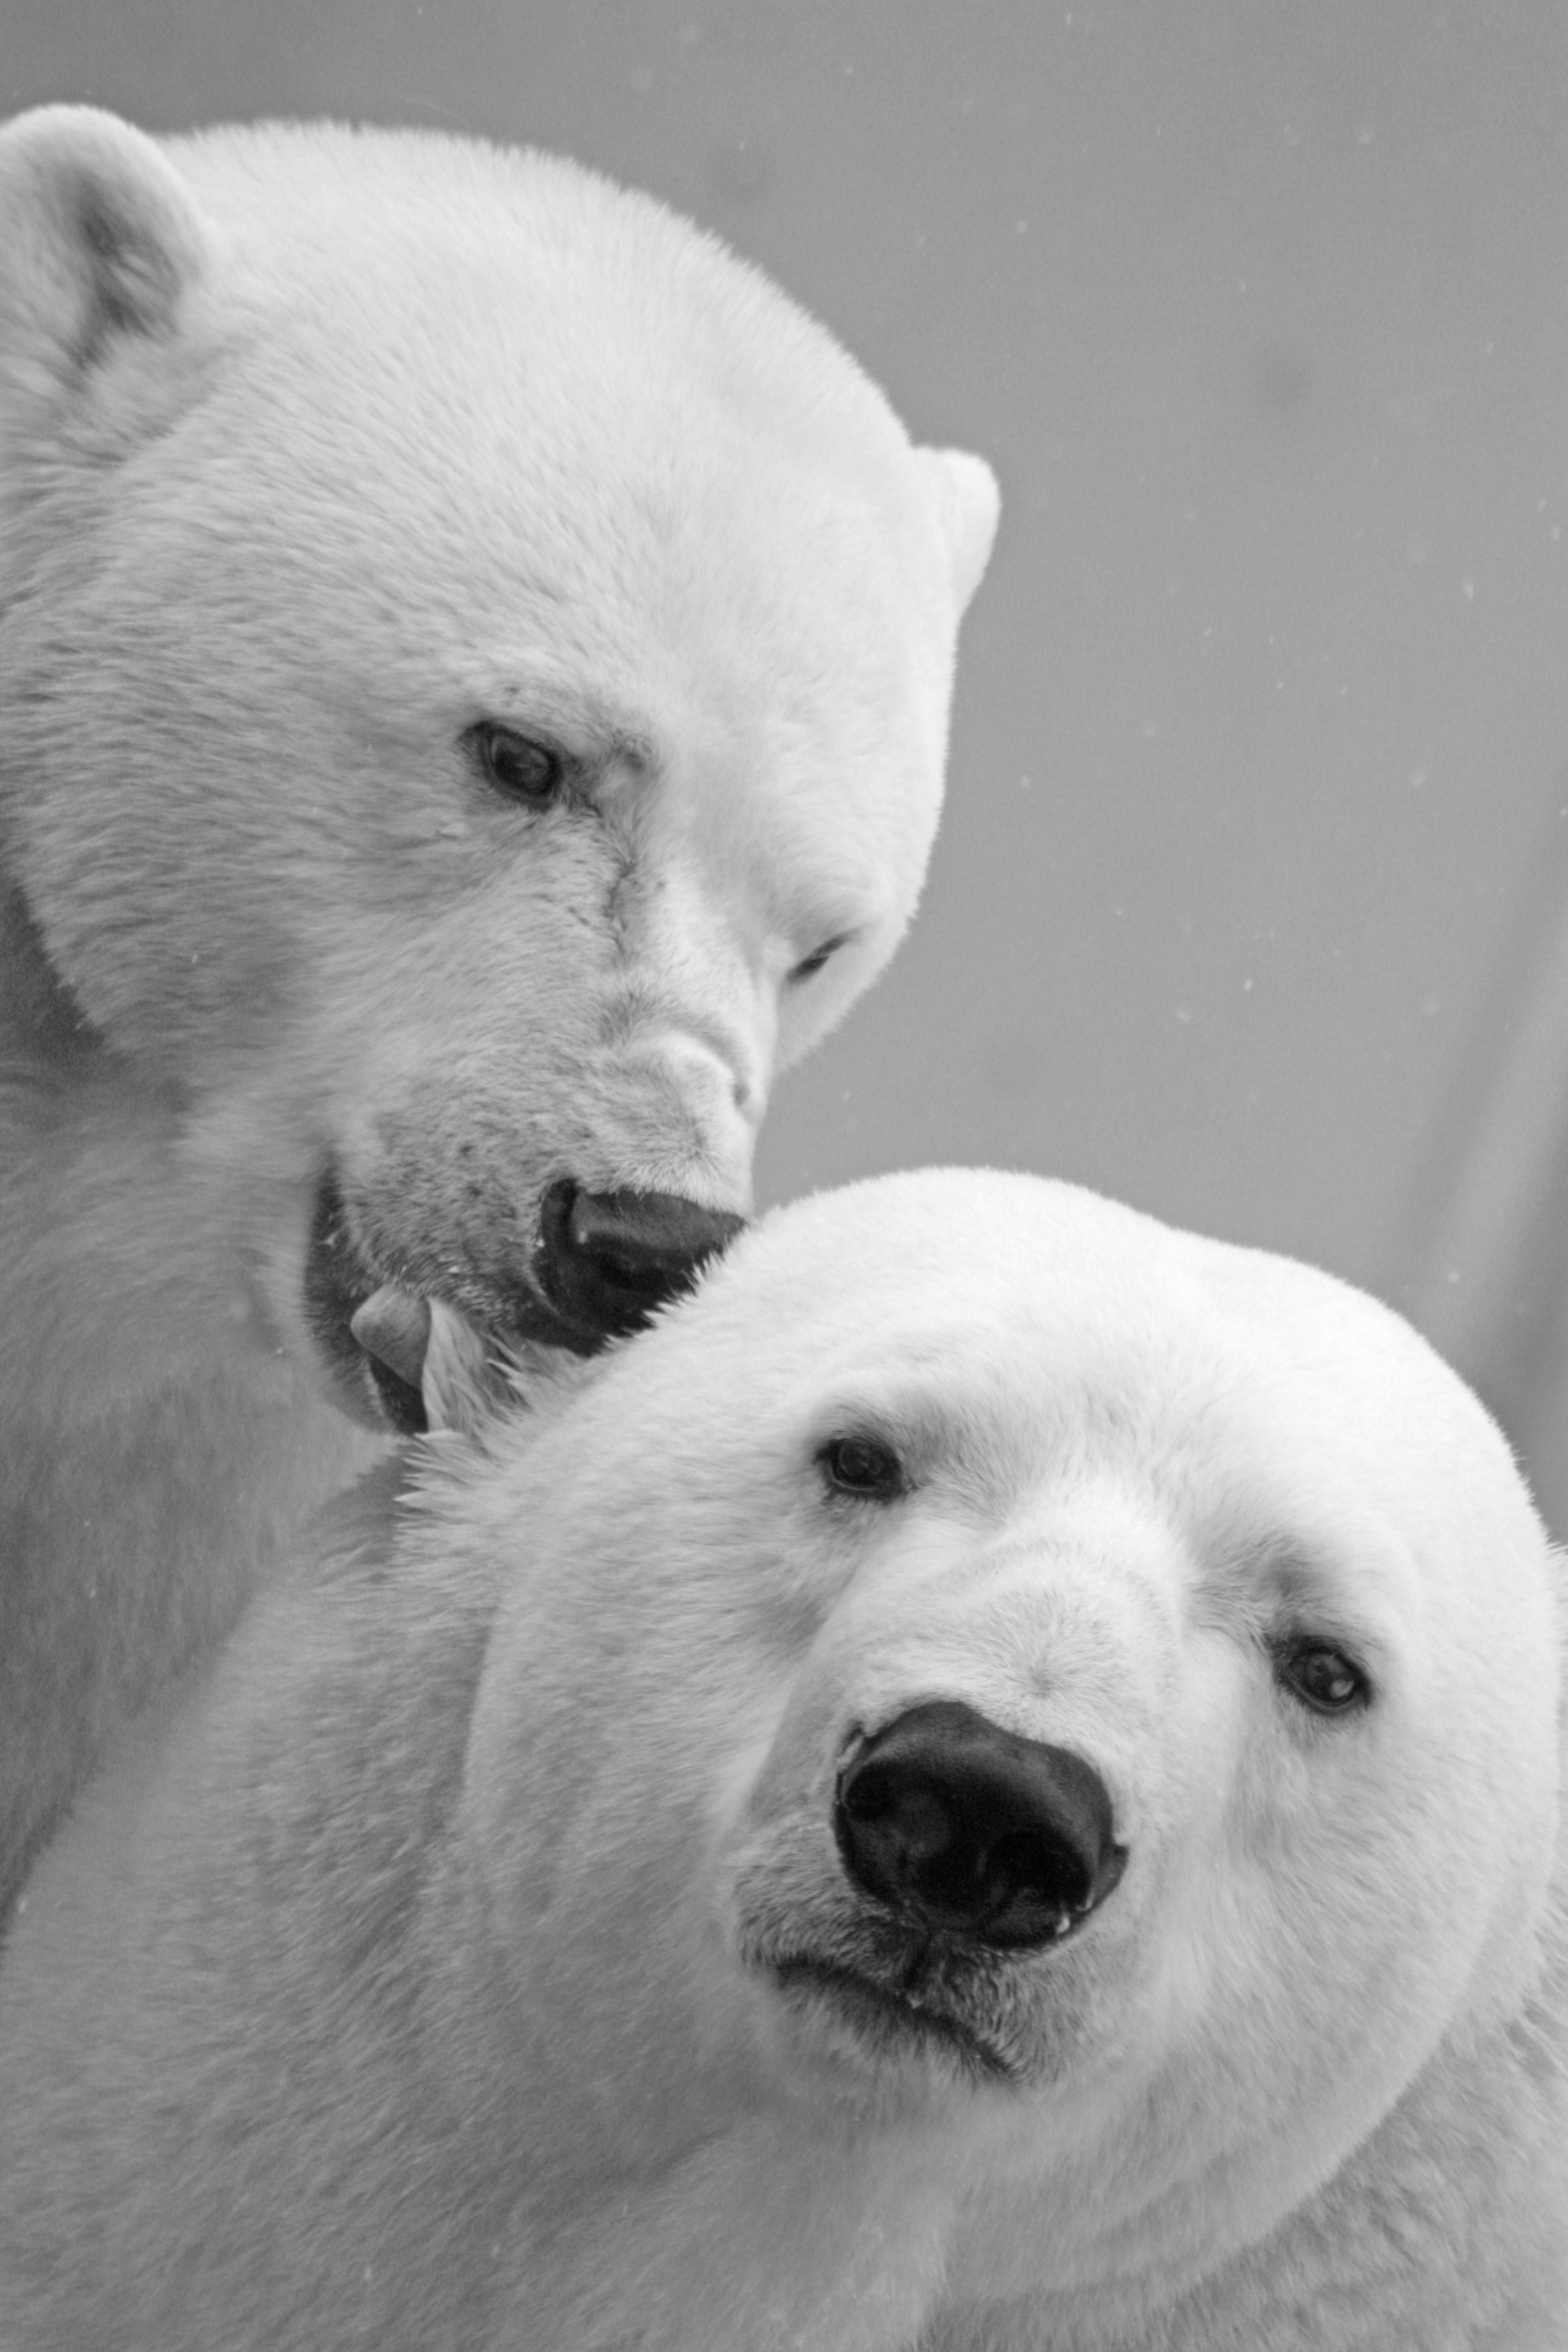
nature, black and white, white, sweet, atmosphere, animal, bear, love, heart, zoo, fur, kiss, couple, romance, romantic, mammal, rest, monochrome, polar bear, lazy, grey, affection, sleep, relationship, animals, vertebrate, bears, lovers, pair, mood, luck, animal world, tender, teddy, feelings, tenderness, nature conservation, loyalty, whisper sweet nothings, dog breed group